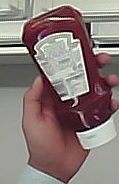
Product: heinz_ketchup